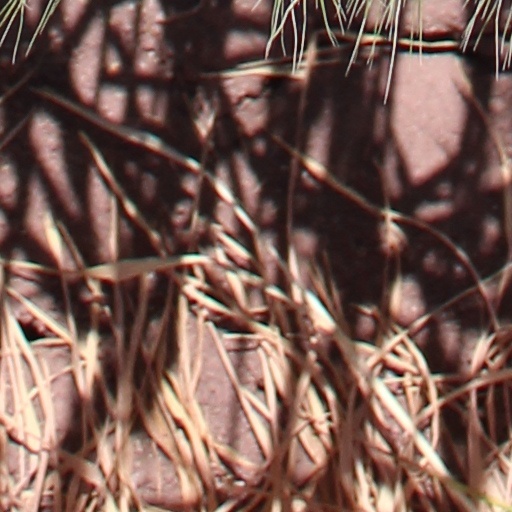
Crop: wheat